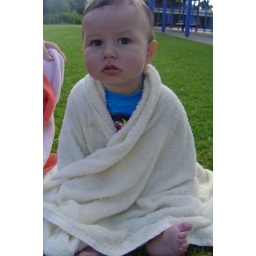
cute foot poking out from under the towel